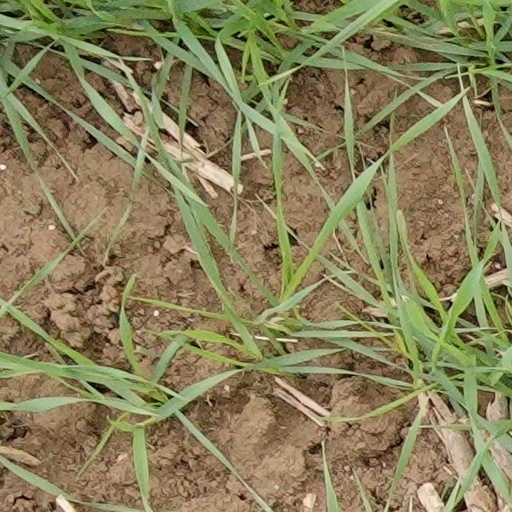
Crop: wheat